Portable media player

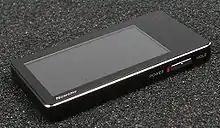
An "MP4 player" from Newsmy, a major PMP manufacturer in China

For the next couple of years, there were offerings from South Korean companies, namely the startups iRiver (brand of Reigncom), Mpio (brand of DigitalWay) and Cowon. At its peak, these Korean makers held as much as 40% world market share in MP3 players. These manufacturers however lost their way after 2004 as they failed to compete with new iPods. By 2006 they were also overtaken by the South Korean giant Samsung Electronics.